Culture of Mexico

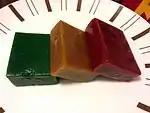
Pear, Quince and Psidium cajeta. In 2010 declared the Bicentennial Dessert of Mexico.

During the colonial era, Spanish plays and religious dramas were introduced, shaping the foundation of Mexican theater. By the 20th century, Mexico developed distinct theatrical forms, including the "teatro de revistas" (musical revues) and "teatro de carpa" (tent theater), which often featured comedy, music, and political satire. Mexico City serves as the hub of the country’s theater scene, with the historic Teatro de los Insurgentes and Teatro Cervantes being among the most iconic venues. The city's Centro Histórico also hosts a variety of theaters showcasing both contemporary and classical works. Additionally, regional theaters across the country produce local plays and foster the development of new talent.